Kurt Busch

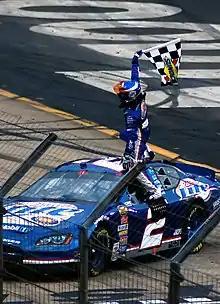
Busch celebrating after winning the 2006 Food City 500.

In the 2006 season, driving for Penske, Busch won the Food City 500 at Bristol Motor Speedway, his fifth win at the track. He celebrated by making a snow angel on the track due to snow that weekend. Busch also secured six poles, seven Top 5 finishes, and 12 Top 10 finishes, but finished the season 16th in the points standings. He made his Busch Series debut for Penske in the No. 39 Dodge at Texas, winning in his first race. Busch added a second win at Watkins Glen by holding off Robby Gordon on the final lap. He compared the battle to his 2003 Darlington finish against Ricky Craven, where he lost by just an inch. Busch missed the Chase for the first time in 2006.